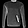
Label: Pullover